I fichissimi

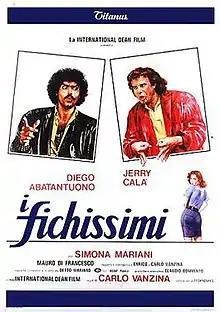
Italian theatrical release poster

I fichissimi (Italian for "The really cool guys", also known as "Guys and Dolls in the Suburbs") is a 1981 Italian comedy film directed by Carlo Vanzina. The film consists in a story of rival punks in Milan and it is loosely based on the William Shakespeare's tragedy "Romeo and Juliet".